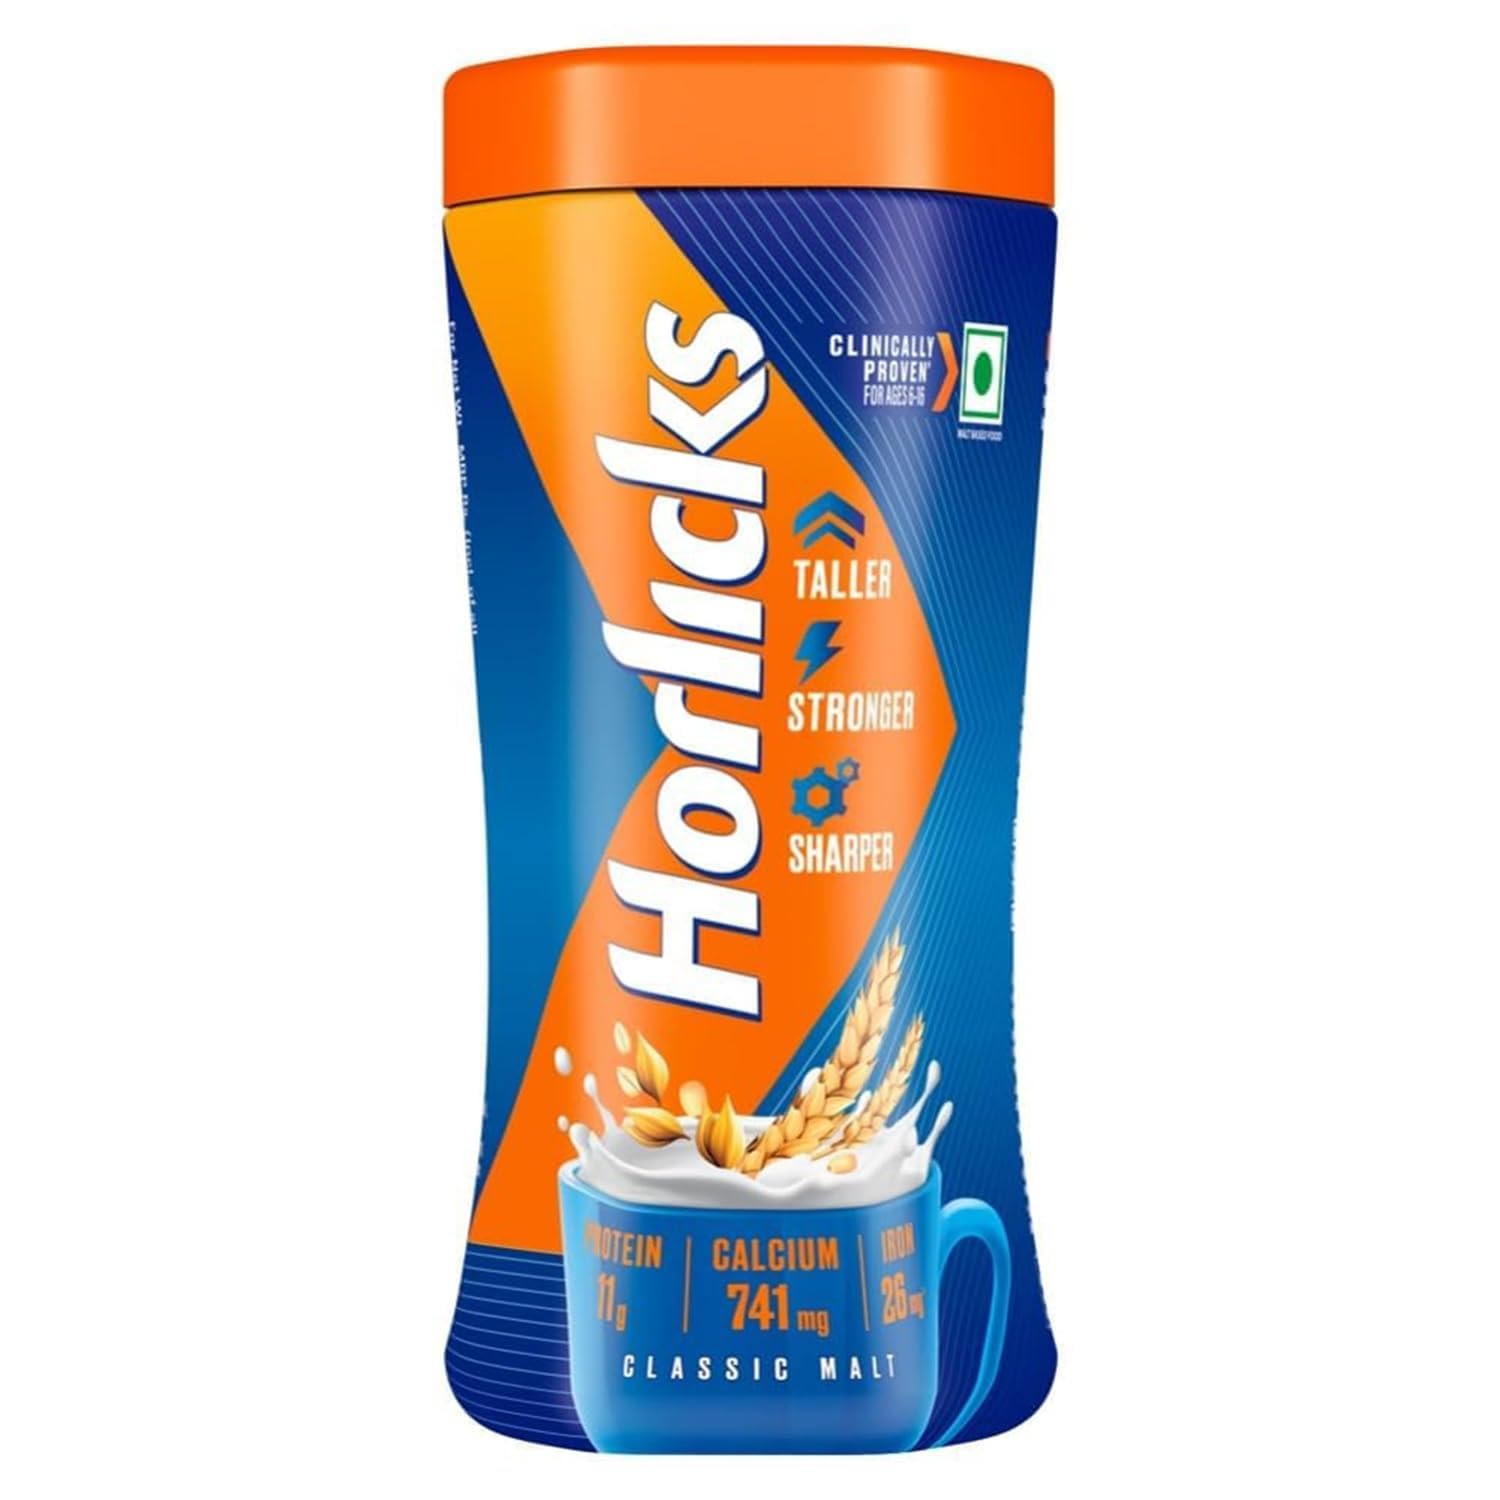
Item Name: Horlicks Original Classic Malt Plain, 1000 Gram
Bullet Point 1: Original Classic Malt
Bullet Point 2: More Bone Area, More muscles, better concentration
Bullet Point 3: Healthier blood, healthy weight gain
Bullet Point 4: Net Weight: 1kg
Value: 35.27
Unit: oz

Price: 16.245